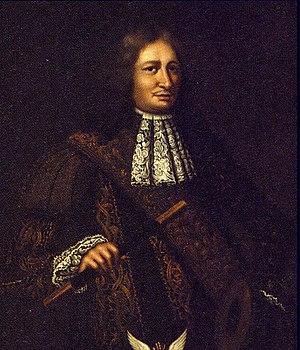
La révolte de Trunajaya ou guerre de Trunajaya est une rébellion avortée menée par le prince madurais Trunajaya aidé de combattants venus Makassar contre le sultanat de Mataram et ses soutiens de la Compagnie néerlandaise des Indes orientales à Java lors des années 1670.
La bataille de Surabaya a lieu en mai 1677 lors de la révolte de Trunajaya et voit la Compagnie néerlandaise des Indes orientales défaire les forces de Trunajaya et prendre la ville de Surabaya pour le compte de son allié, le Sultanat de Mataram.